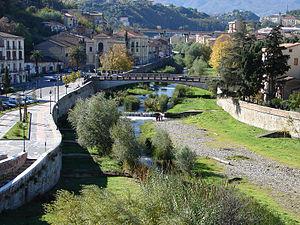
Le Busento est une rivière italienne de la Calabre qui prend sa source au mont Scudiero à 1 120 m d'altitude, affluent de gauche du fleuve Crati.